Mark 14 torpedo

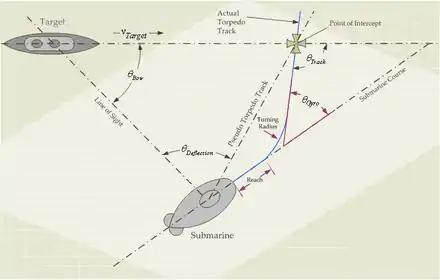
A torpedo may take a long time before it settles on its final course. If the torpedo direction is still changing when the torpedo arms, it may set off the magnetic influence exploder.

By August 1942, the faulty running depth situation was resolved, and submarines were getting more hits with the Mark 14. However, curing the deep-running problem caused more prematures and duds even as more hits were being achieved. The number of sinkings did not rise.